Kajal Aggarwal

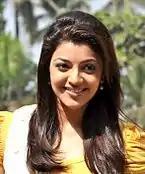
Aggarwal promoting her film "Special 26"

Aggarwal had four releases in 2009. She first starred opposite Vinay Rai in the Tamil film "Modhi Vilayadu", which garnered mixed reviews and was a financial failure. She then appeared in S. S. Rajamouli's high budget Telugu historical drama "Magadheera", opposite Ram Charan Teja. She played dual roles of Mithra, a princess and Indu, a modern woman. Aggarwal's performance earned her server nominations including Filmfare Award for Best Actress – Telugu. The film became successful commercially and broke several records, emerging as the highest-grossing Telugu film of all time. Radhika Rajamani of "Rediff.com" noted, "Kajal was quite a surprise package. She was sweet and charming and looked like an 'ethereal' princess. She carries off both the roles fairly well." It was released again in Tamil as "Maaveeran" in 2011, and was also successful at the box office. Her subsequent releases "Ganesh", opposite Ram Pothineni and "Arya 2" opposite Allu Arjun received mixed reviews from critics, while her performance garnered positive feedback.